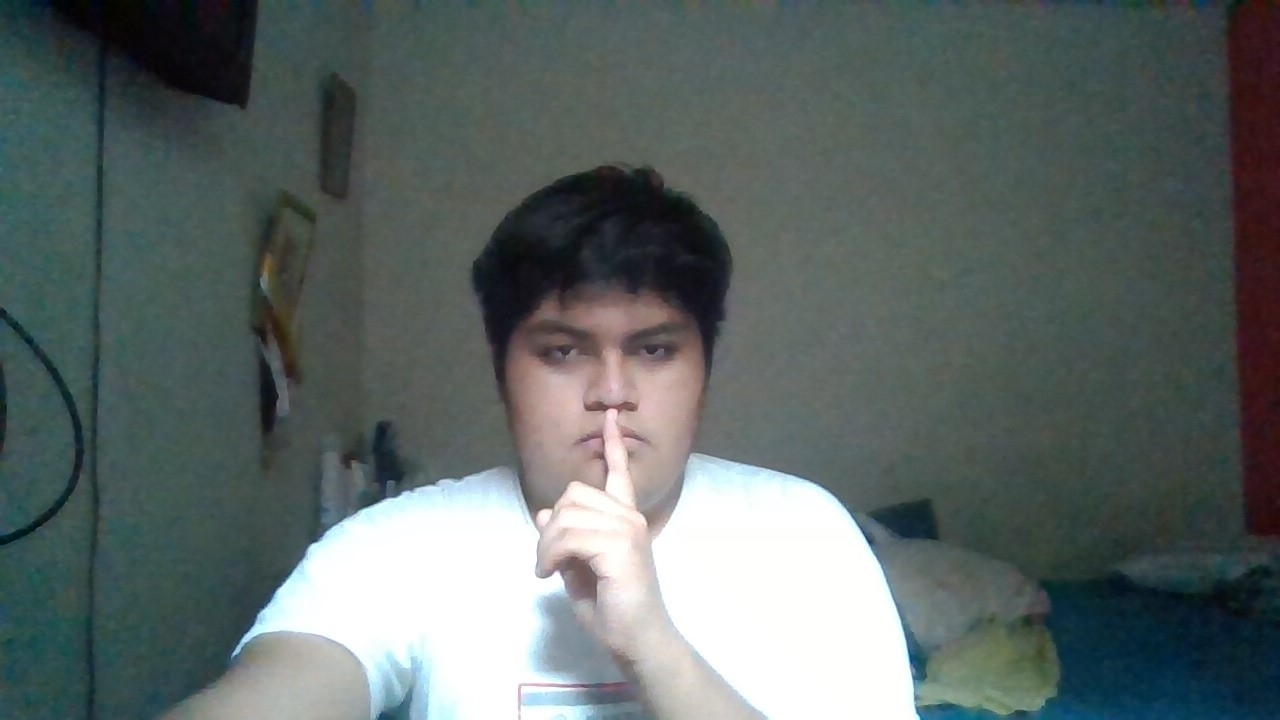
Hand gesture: mute